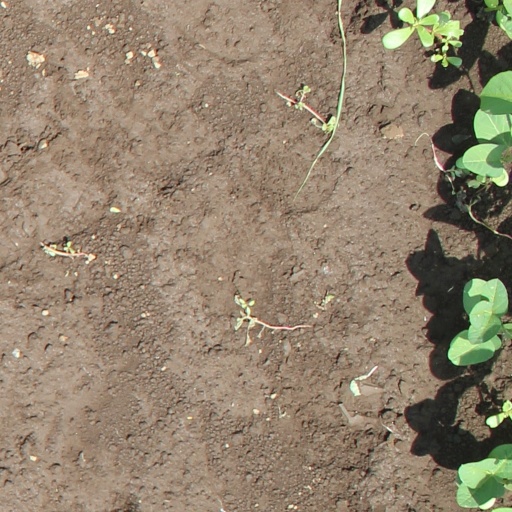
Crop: soybean